McCourtie Park

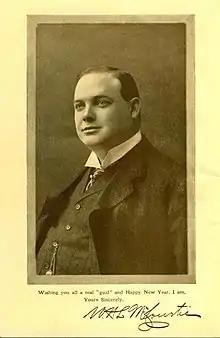
William Herbert Lee McCourtie, c. 1914

William Herbert Lee McCourtie was born in 1872 on a farm near Somerset Center, the eighth child of Mary Cohan McCourtie and Michael Doty McCourtie. He went to the University of Michigan and graduated with a law degree in 1891, and married Ellen D. Hulett in 1896. In 1897, he was introduced to the cement industry by W. F. Cowham of Jackson. He soon moved to Dallas, Texas, where he made a fortune in the oil business, and founded his own cement company, Trinity Portland Cement. In the 1920s, McCourtie returned to Somerset Center and in 1924 he purchased the family home and surrounding property and turned it into "Aiden Lair," a community center where he hosted multiple events. He continued hosting free community events well into the Great Depression. McCourtie also hosted out-of-town luminaries; it is known that Henry Ford was a visitor to Aiden Lair.